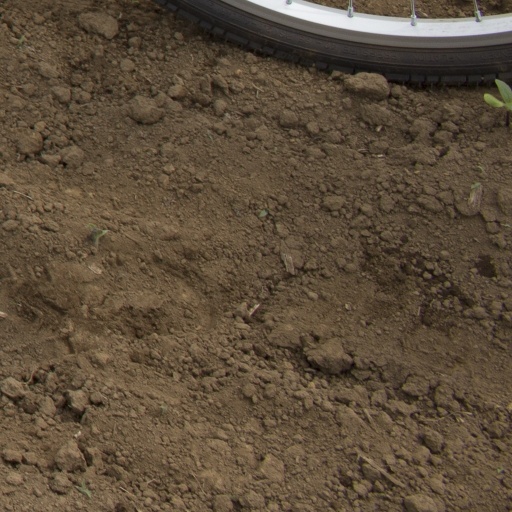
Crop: Jerusalem artichoke